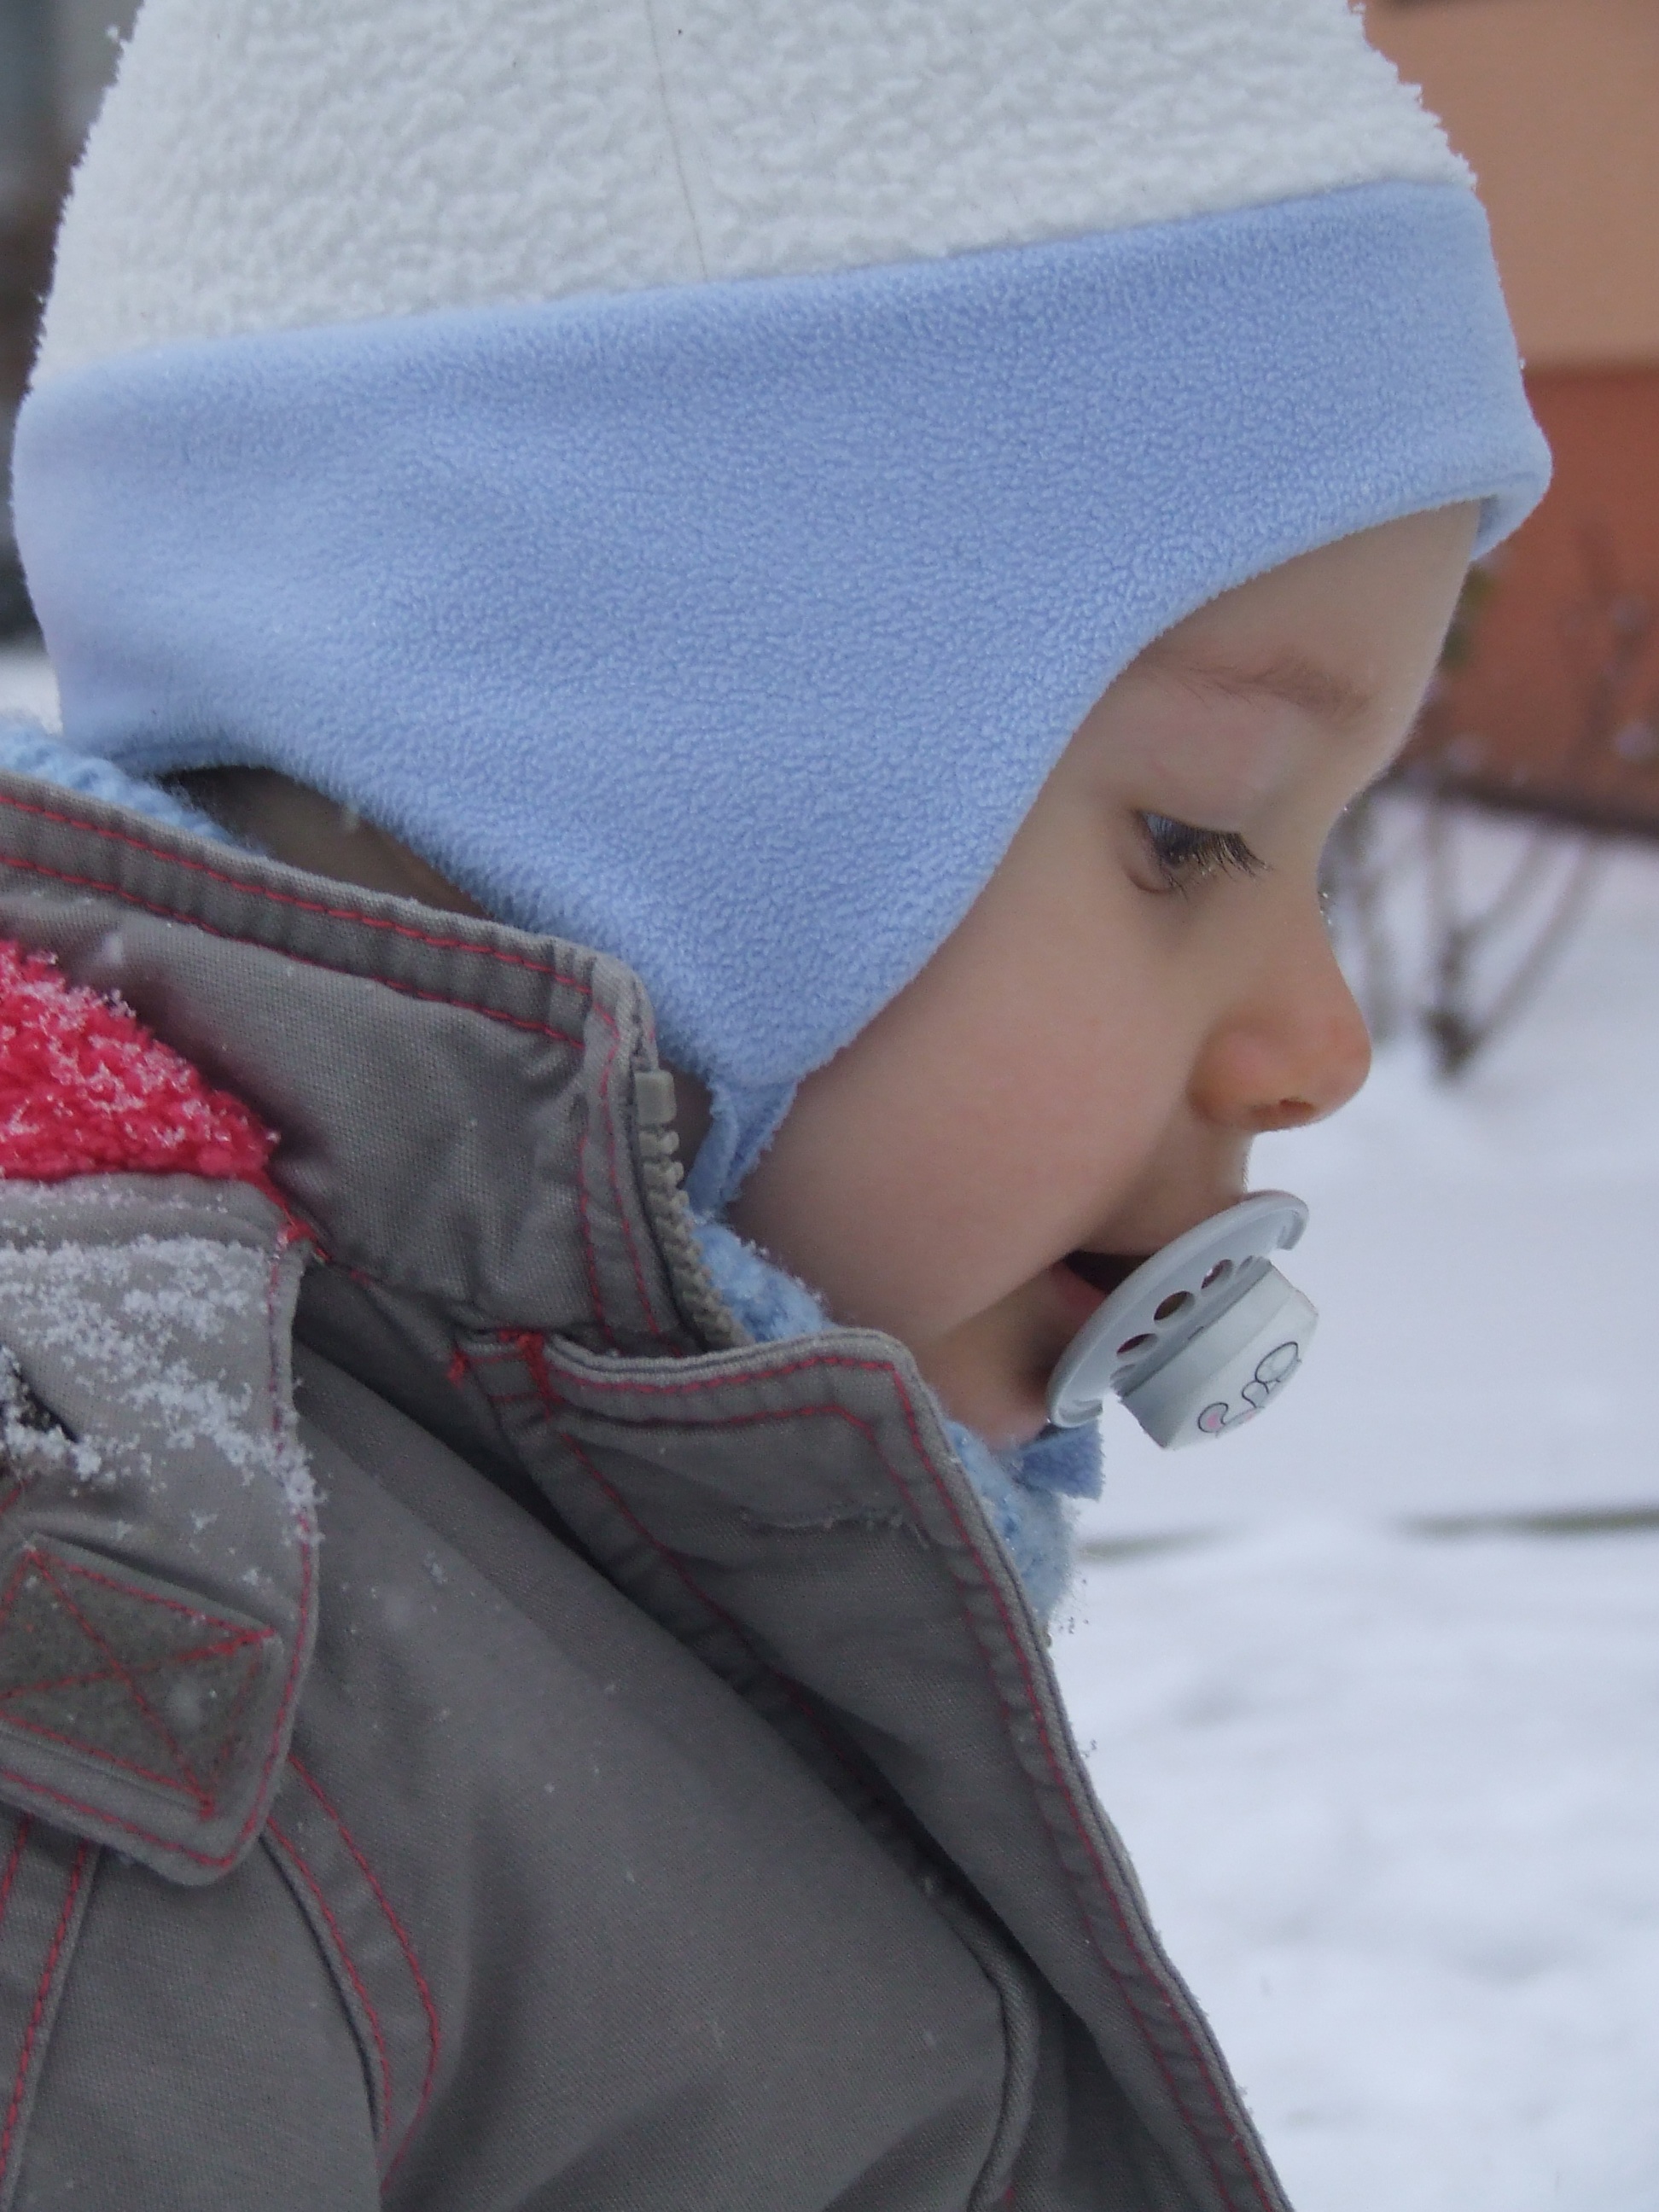
winter, child, blue, clothing, outerwear, textile, cap, a cap, a small child, the teat